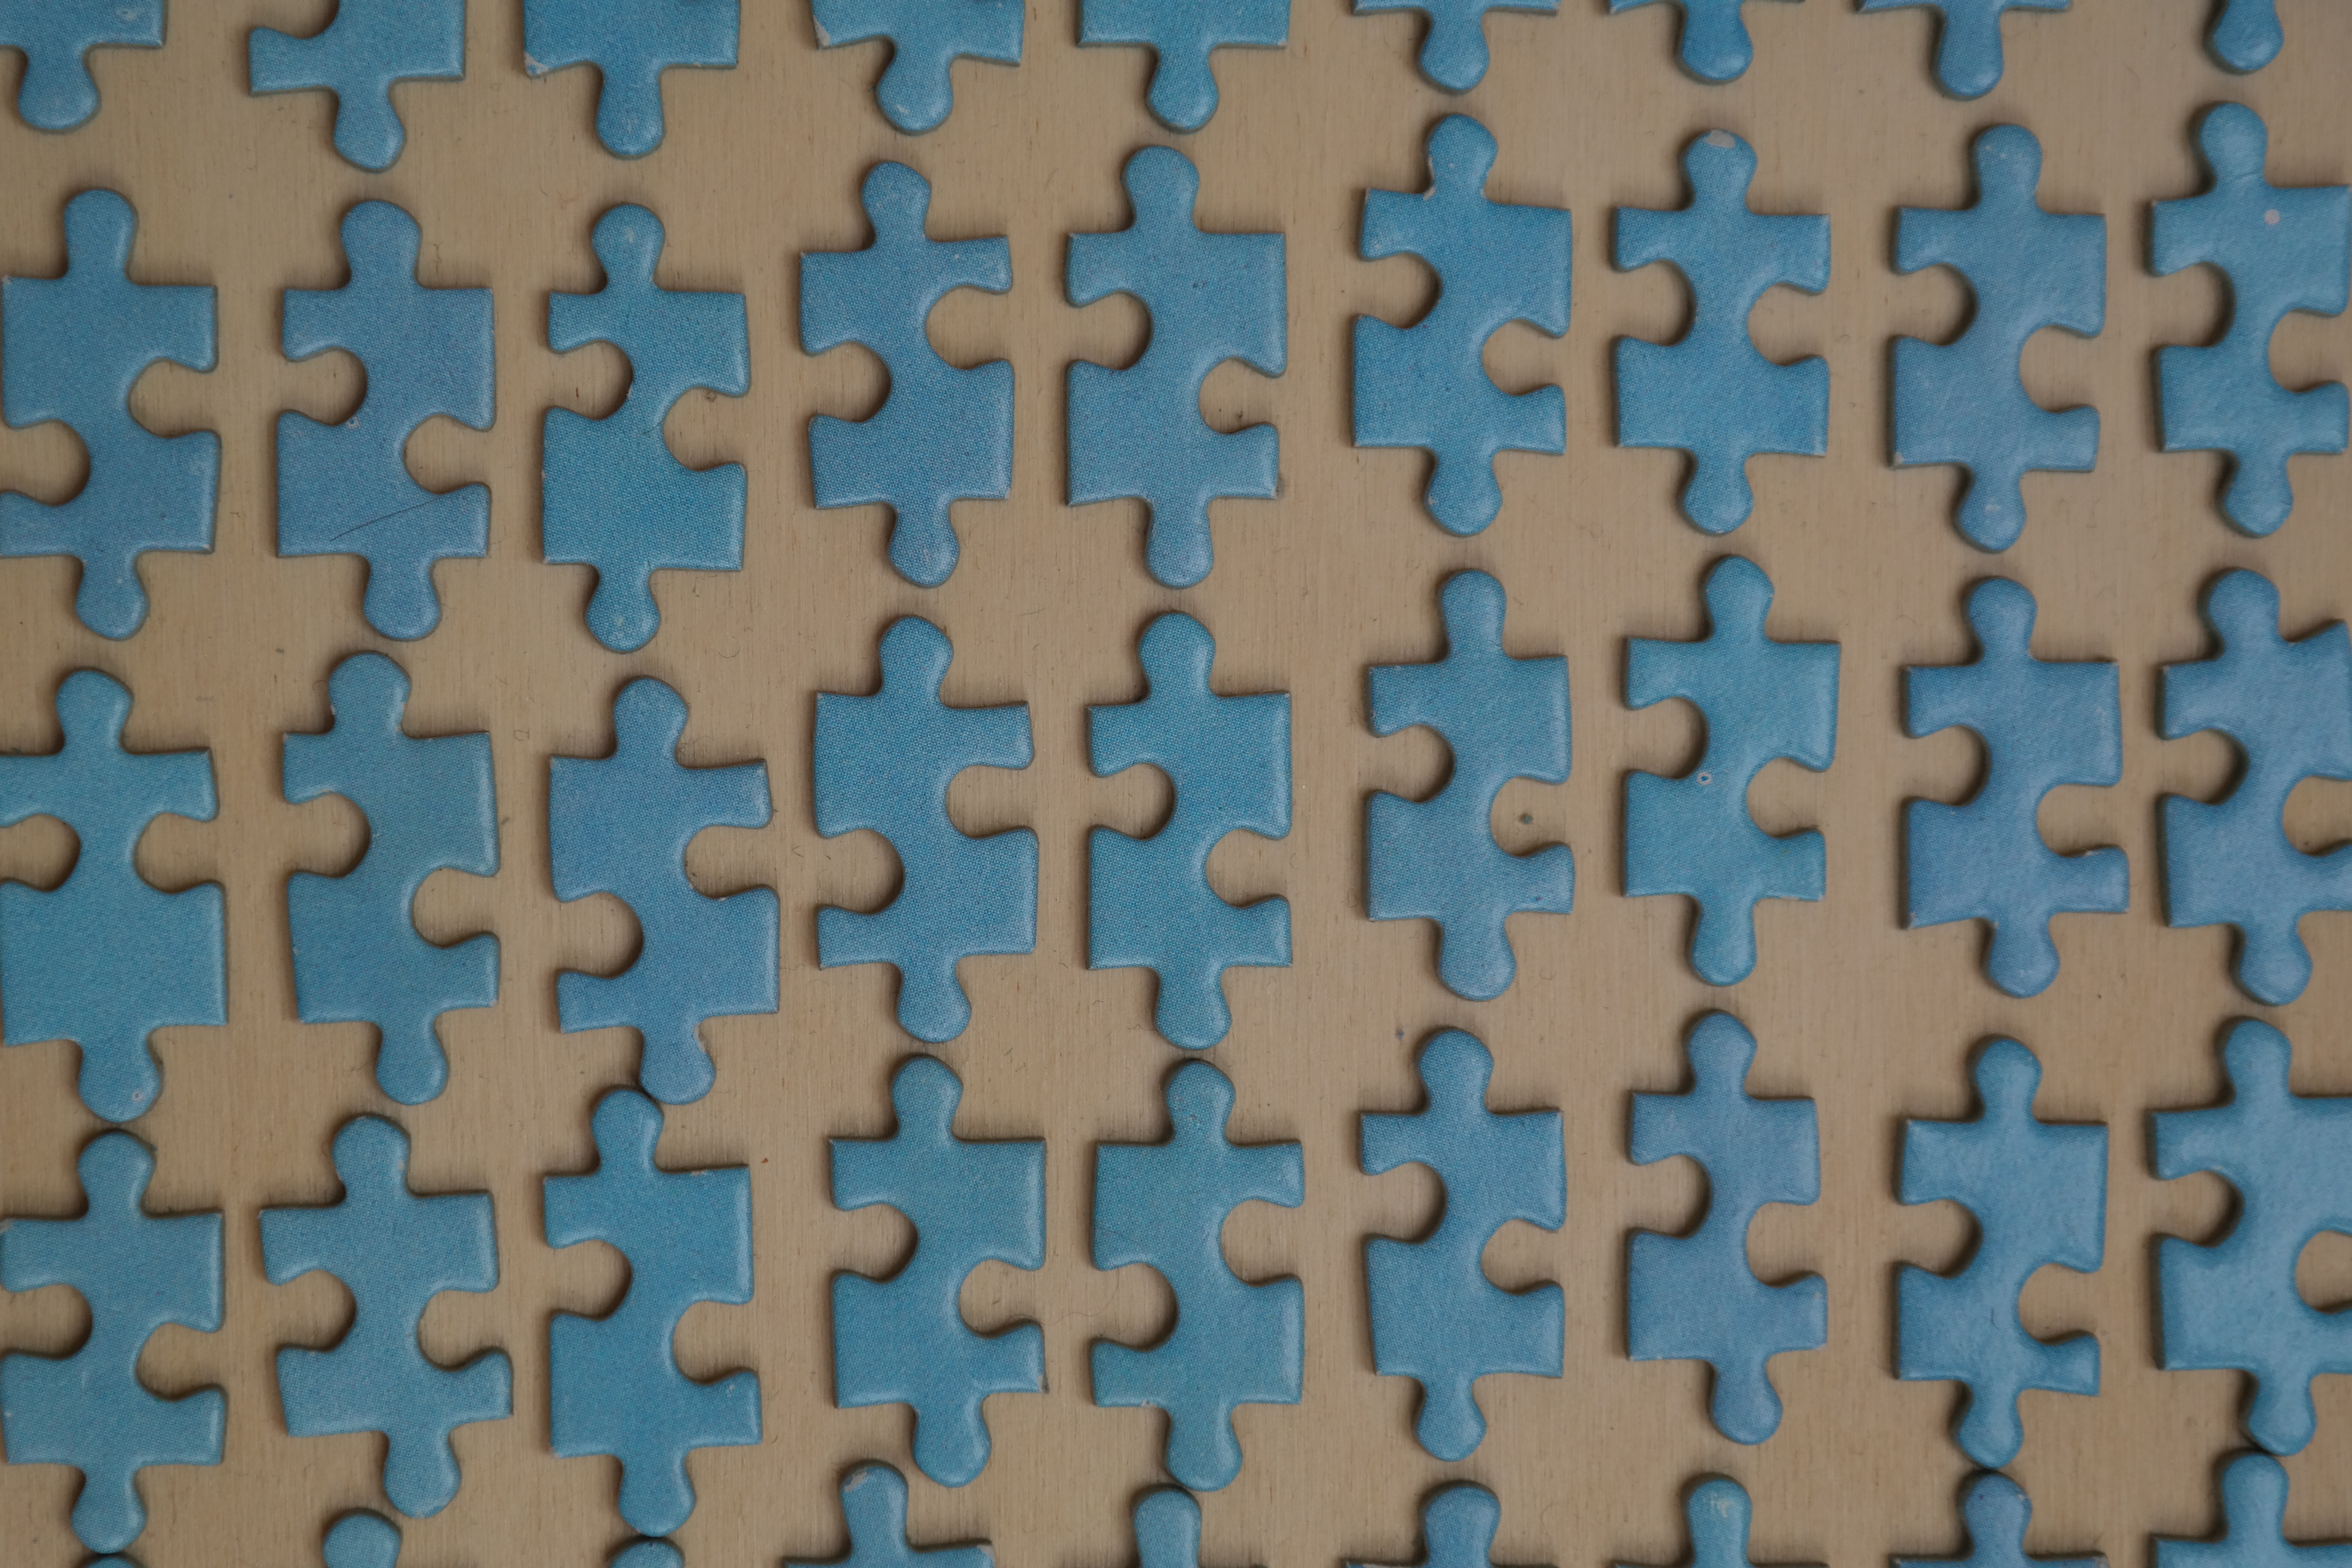
play, texture, floor, number, wall, pattern, line, items, tile, blue, toy, circle, art, design, mosaic, puzzle, shape, share, difficult, memory cards covered with, particles, flooring, piecing together, regulation, sorted, puzzle parts